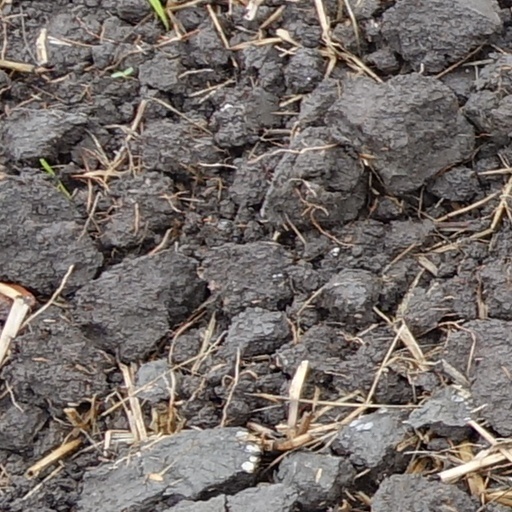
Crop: wheat